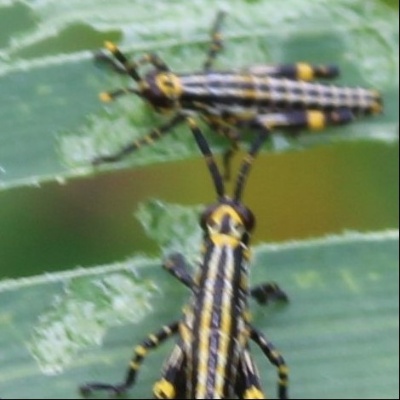
Crop: Maize
Condition: grasshoper